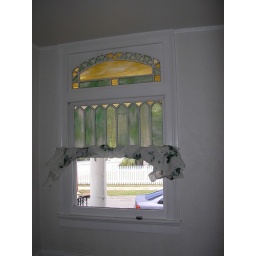
I love the glass in this window---my fifties gateleg table is going to look great under it....